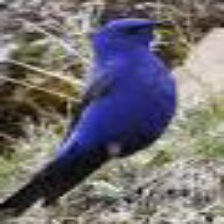
Species: GRANDALA
Scientific name: GRANDALA COELICOLOR